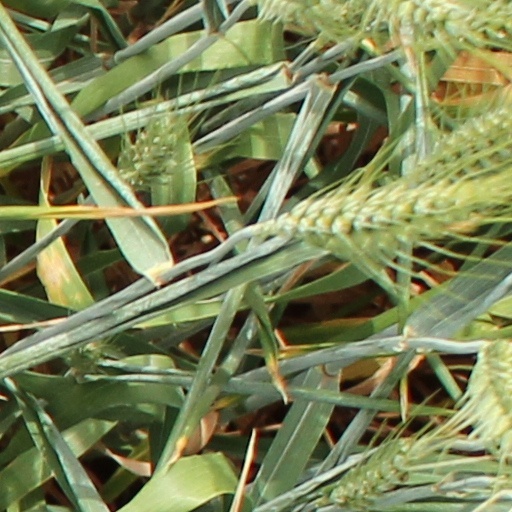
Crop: wheat